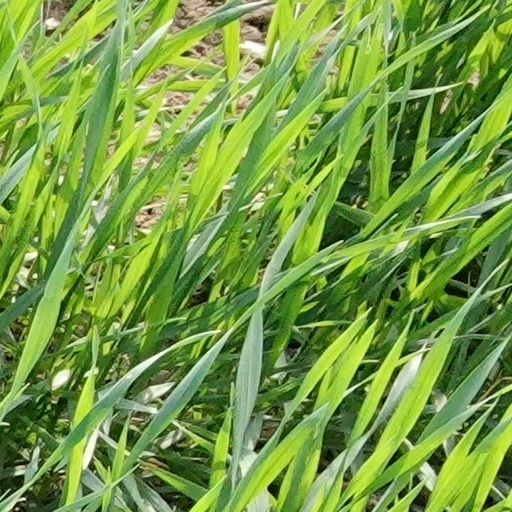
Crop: wheat